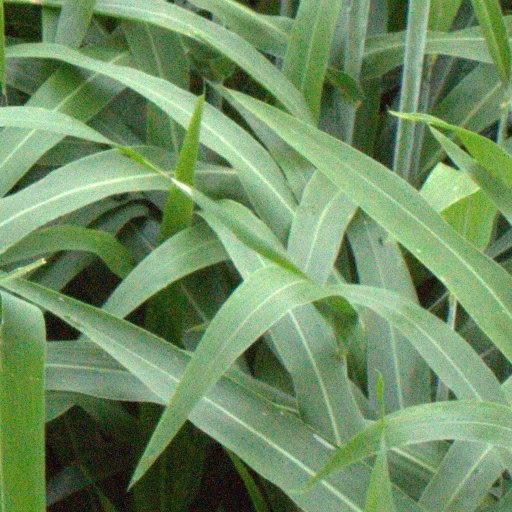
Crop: sorghum